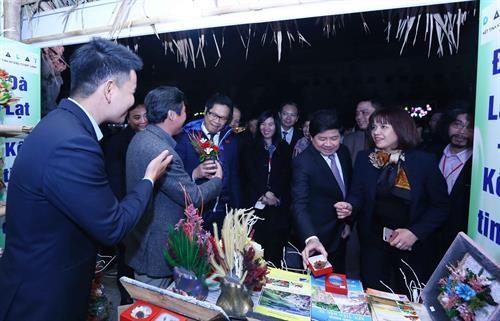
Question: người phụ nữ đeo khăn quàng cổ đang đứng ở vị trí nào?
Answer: người phụ nữ đeo khăn quàng cổ đang đứng bên phải ngoài cùng